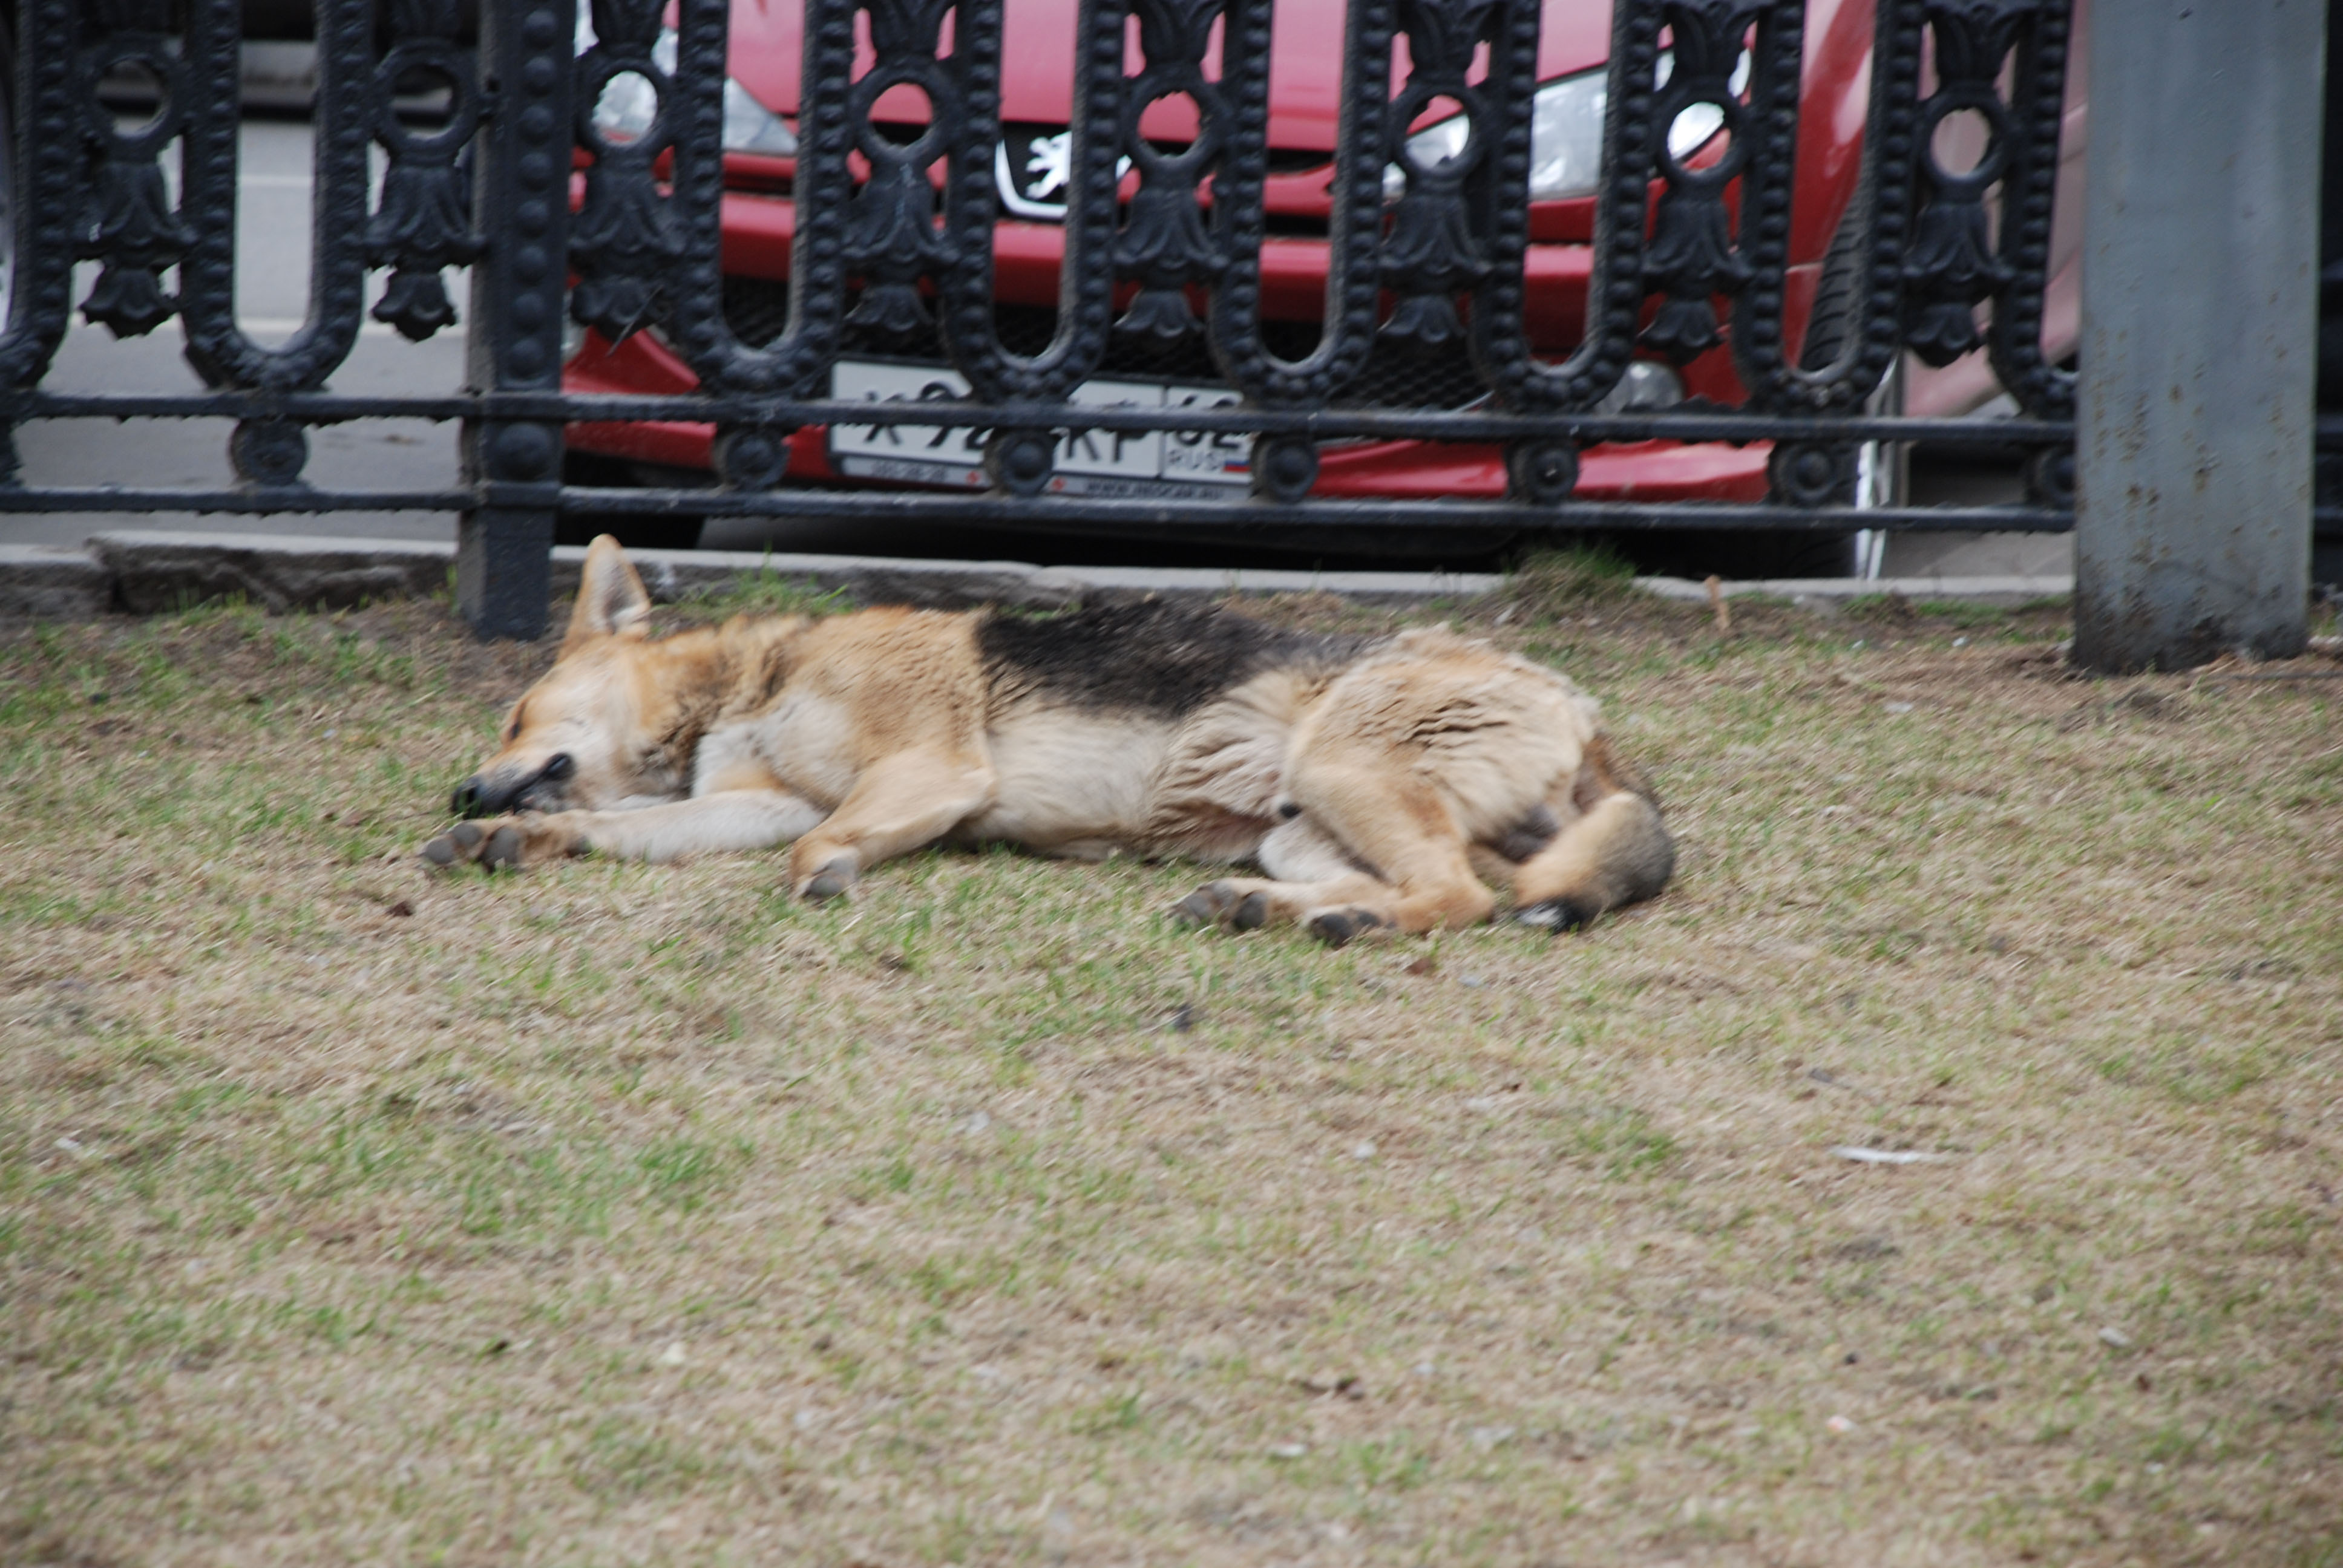
dog, animal, pet, mammal, nikon, pets, dogs, cool image, animals, vertebrate, moscow, d80, moskau, moscou, straydogs, streetdogs, street dog, dog like mammal, saarloos wolfdog, wolfdog, czechoslovakian wolfdog, dog breed group